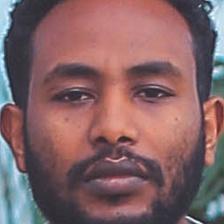
Label: faces